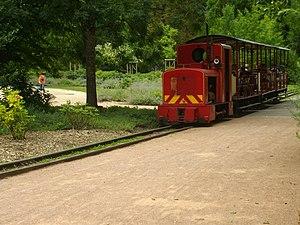
Parc floral de la Source, Orléans (Loiret, France)
Le parc floral de la Source est un jardin français situé au Sud de la Loire, dans le quartier de La Source de la ville d'Orléans, le département du Loiret et la région Centre-Val de Loire.